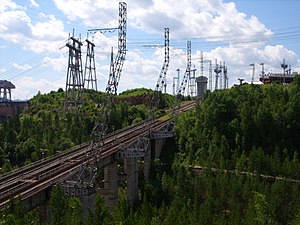
Skibshæveværk
Krasnojarsk-dæmningen.
Skibshæveværk er en mekanisk indretning, der er konstrueret til at flytte et skib fra et niveau til et andet. Et hæveværk er en moderne udgave af en skibssluse.